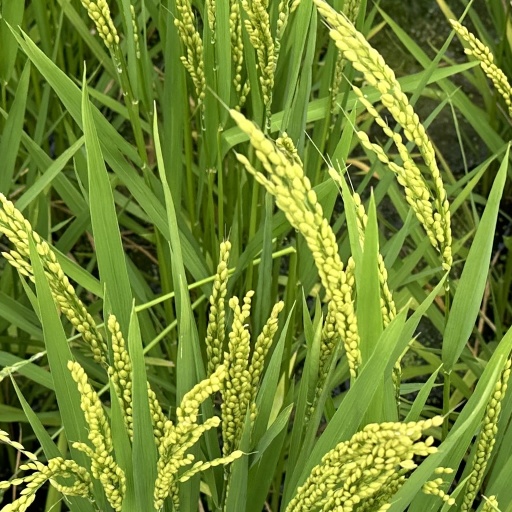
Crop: rice